Burnley Central railway station

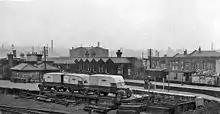
The station in 1962

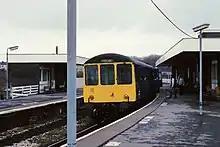
The station in 1988

The station was opened by the East Lancashire Railway in 1848, as part of its route from and to ; here, an end-on junction was made with the Leeds and Bradford Extension Railway line from that had been completed several months earlier. The service from Colne through the station to , via and Bury, was well used from the outset by the owners of the local cotton mills, who travelled from their homes in the area to make their purchases of raw cotton at the Royal Exchange several times each week. It was also possible to travel from the station by direct train to Blackpool, Liverpool and Skipton and even through to London Euston, via Blackburn, Manchester Victoria and .